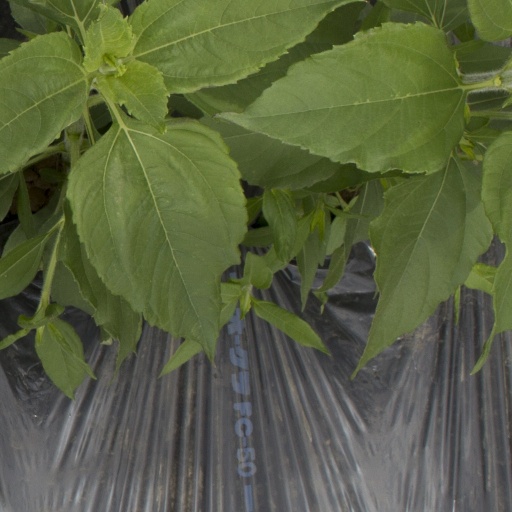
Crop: Jerusalem artichoke